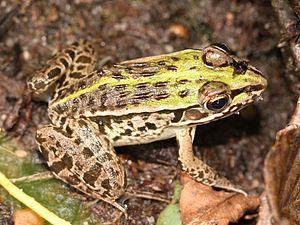
Pelophylax nigromaculatus est une espèce d'amphibiens de la famille des Ranidae.